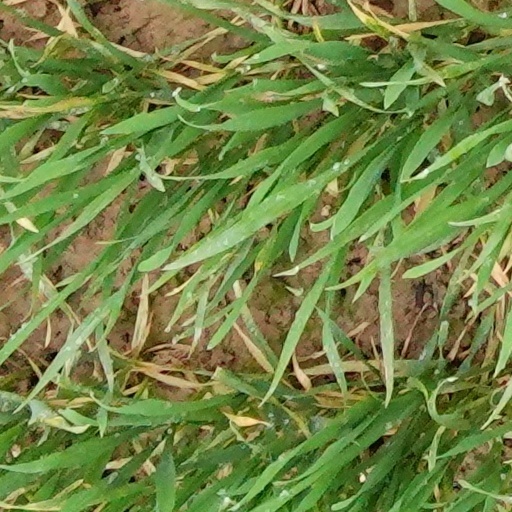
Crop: wheat